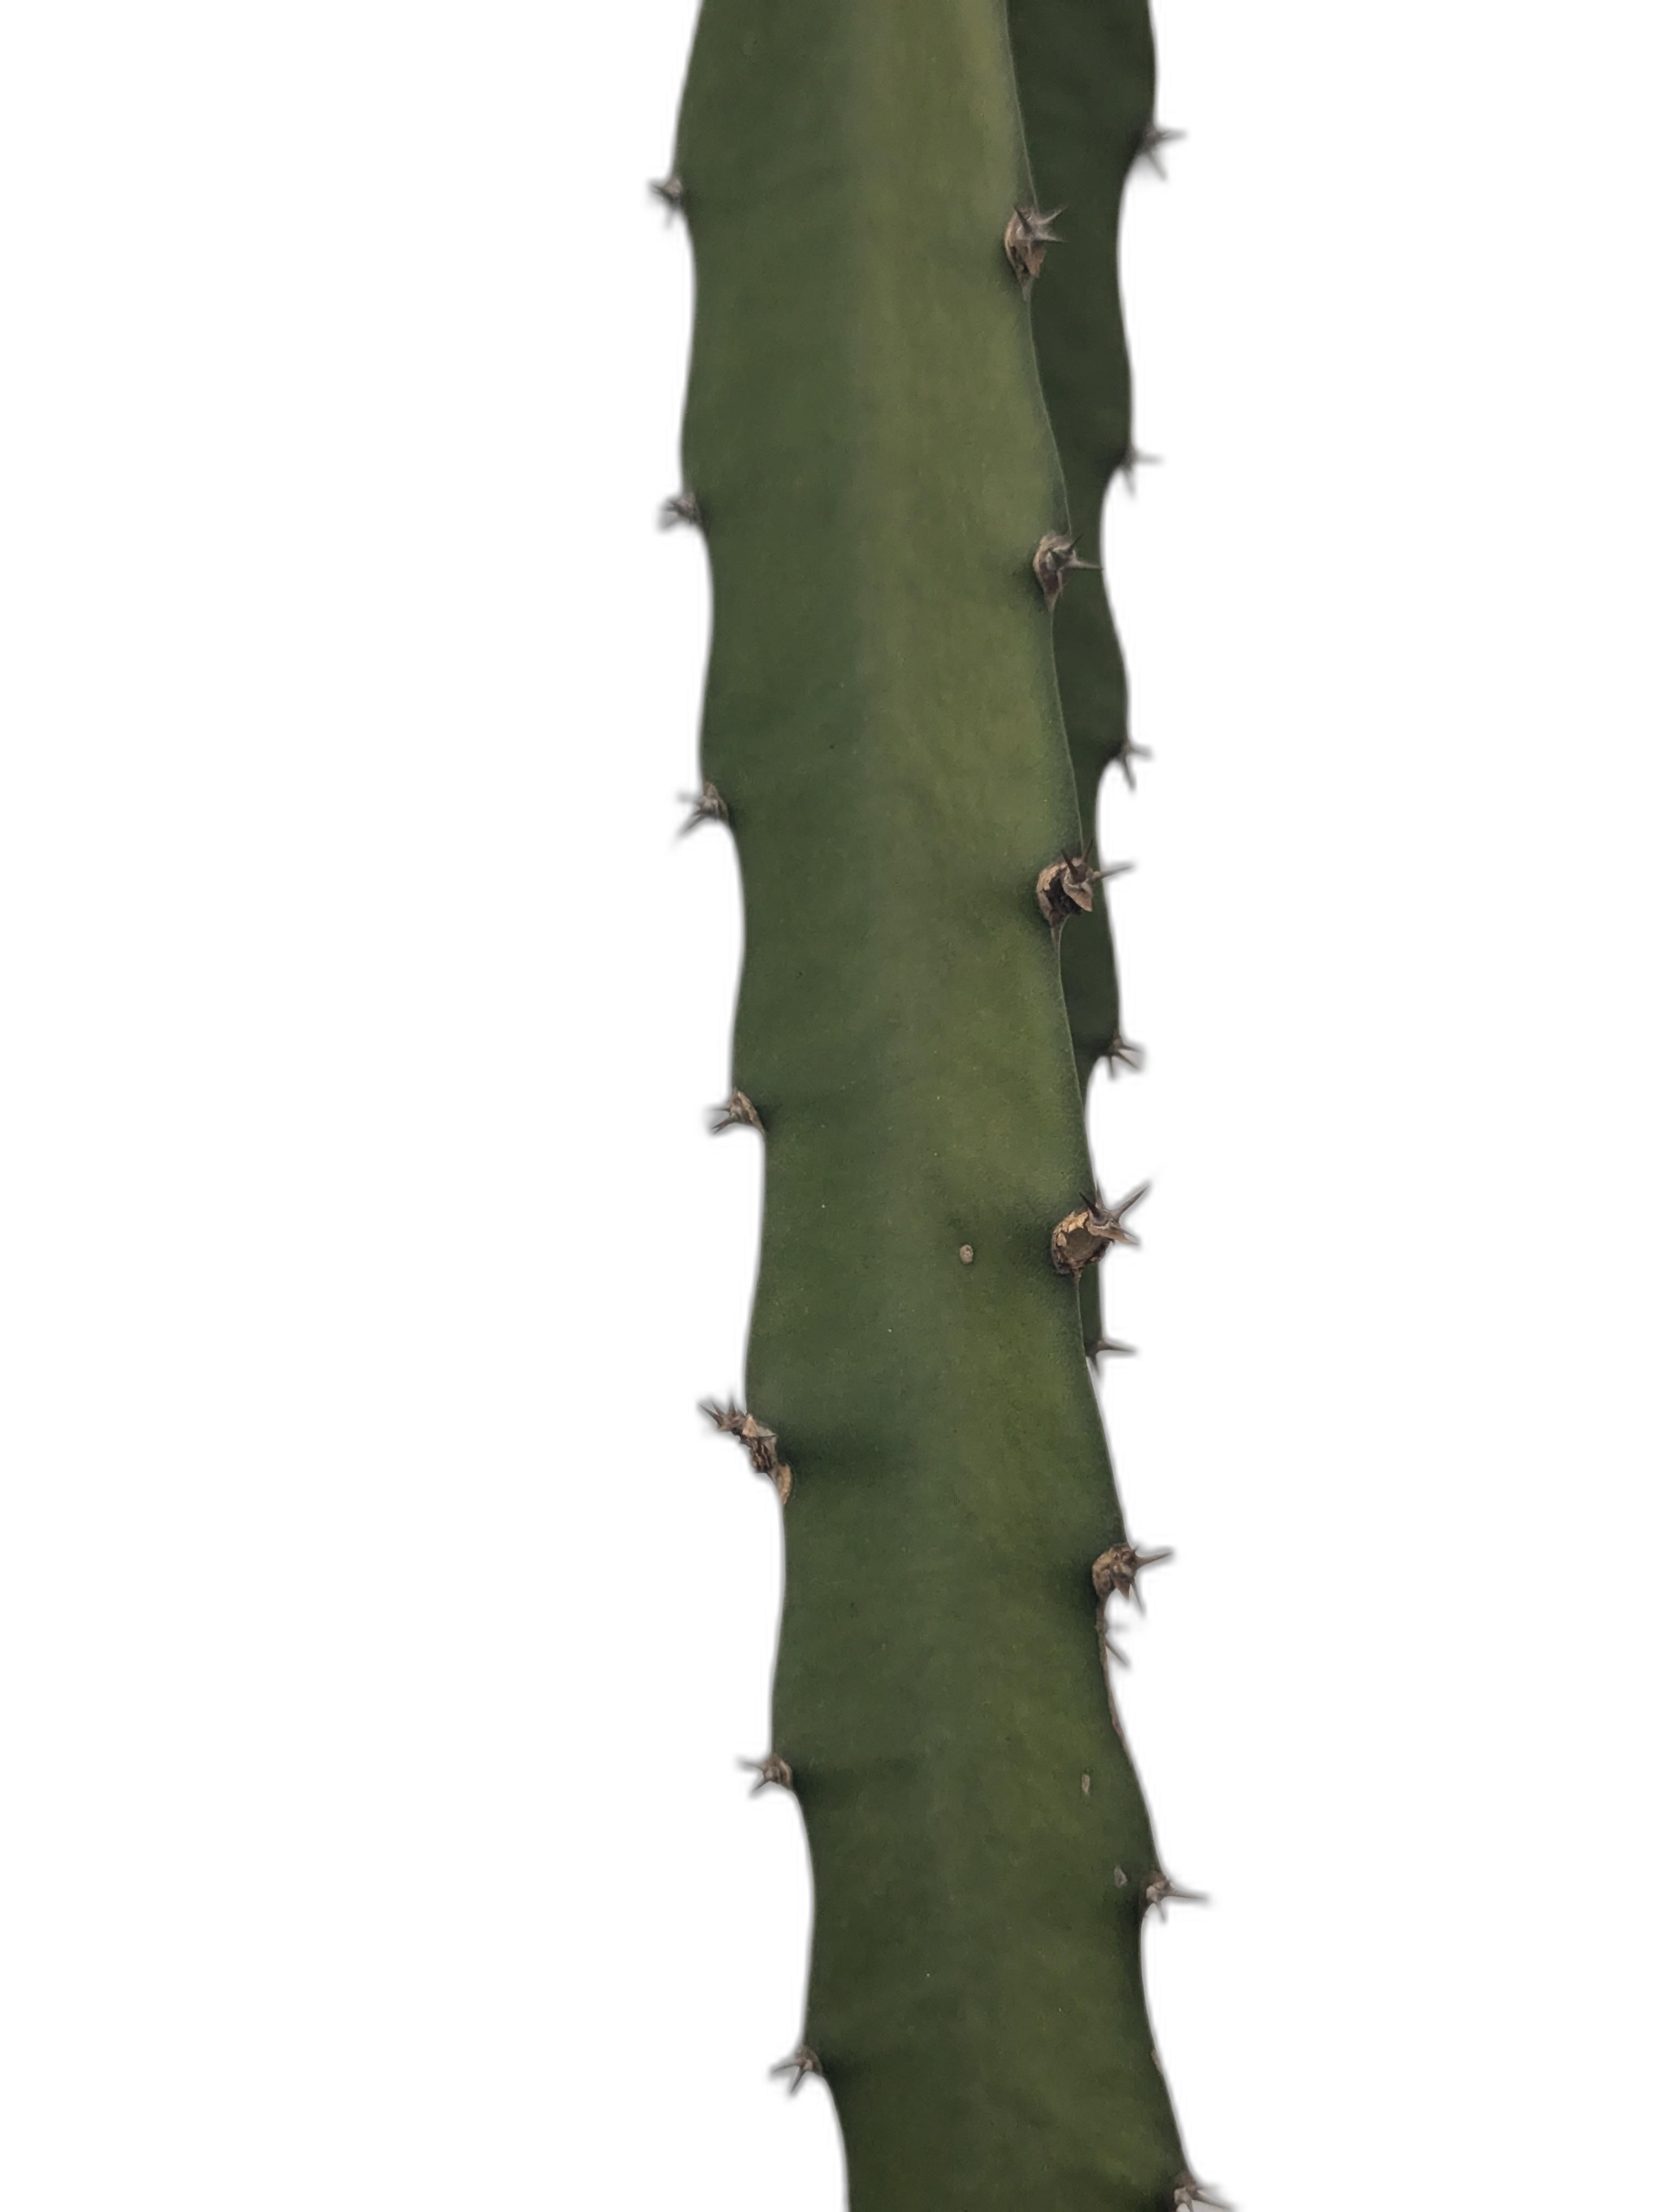
Label: Good leaf